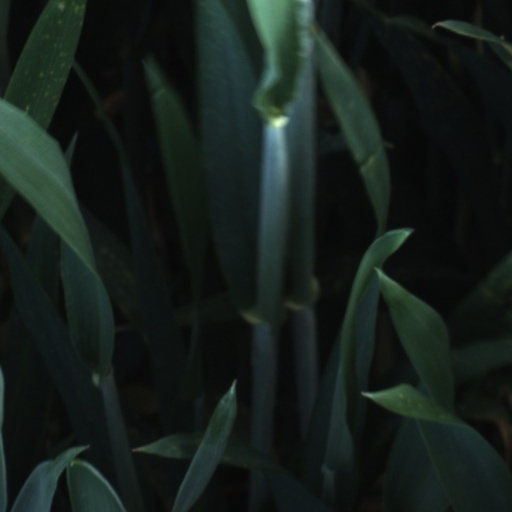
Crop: wheat